Sky position (RA, Dec in degrees): 162.929, 3.211
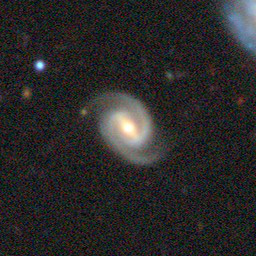
Galaxy morphology: Barred Spiral Galaxies